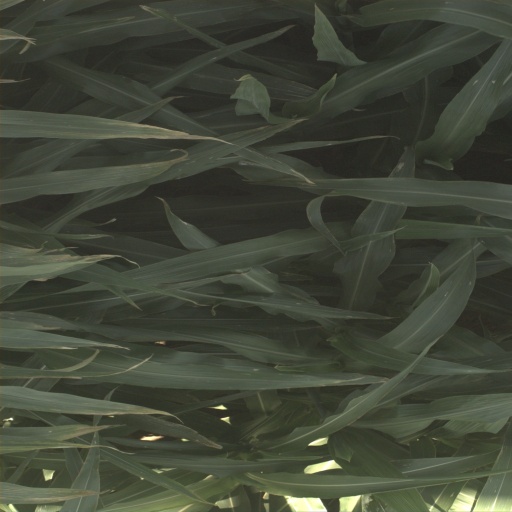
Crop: sorghum